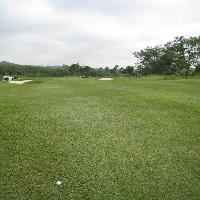
Weather: cloudy or overcast